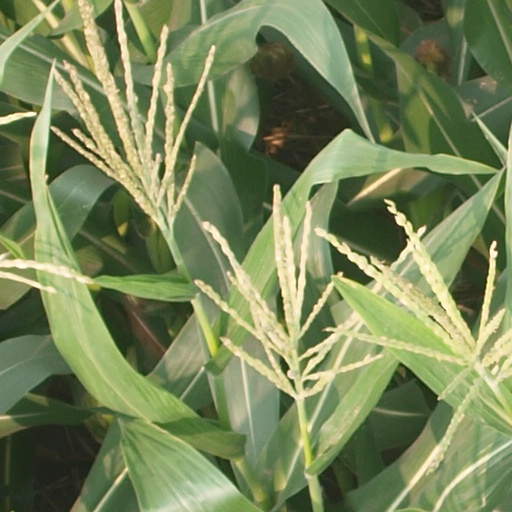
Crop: maize; corn